Ashurnasirpal II

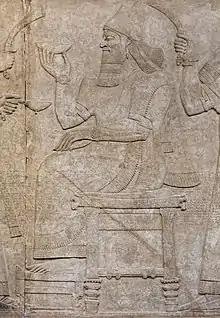
Ashurnasirpal on the throne

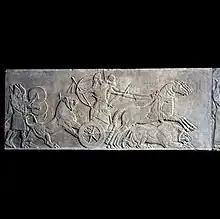
Nimrud Relief:Ashurnasirpal II Hunting Lions, 883–859 BC

After Assyria fell in 612 BC, the palace became overgrown and eventually completely buried, in which state it remained for nearly 2,500 years until rediscovered by the British-born A.H. Layard in 1845. Layard oversaw the excavation of the palace during which time the reliefs that dominated the walls of the structure were removed from the site and sent to collections throughout Europe and North America, with the British Museum receiving the majority of these Nimrud reliefs. Despite excavating and removing many of these reliefs, a great number remained within the palace and were eventually reburied with time.